X Factor (Armenian TV series)

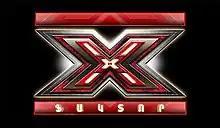
Logo

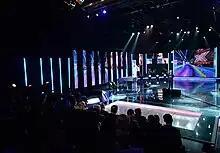
2014

X-Factor is the Armenian adaptation of the British television music talent show "The X Factor". It is a televised music talent show featuring aspiring pop singers who are selected through public auditions held in Armenia and among the Armenian diaspora. In its inaugural year, the show was broadcast on Shant TV, the same station that airs the Armenian Idol series "Hay Superstar".